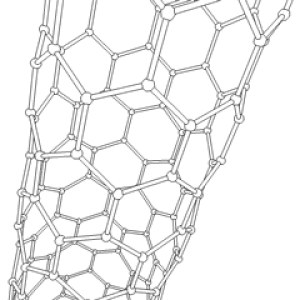
Nanoteknologi
Model af nano-rør af kulstofatomer (kuglerne). Pindene mellem kuglerne illustrerer atombindinger.
Nanoteknologi betegner anvendt naturvidenskab, som beskæftiger sig med strukturer af størrelsesorden 0,1 – 100 nm, hvor en nanometer er en milliontedel millimeter